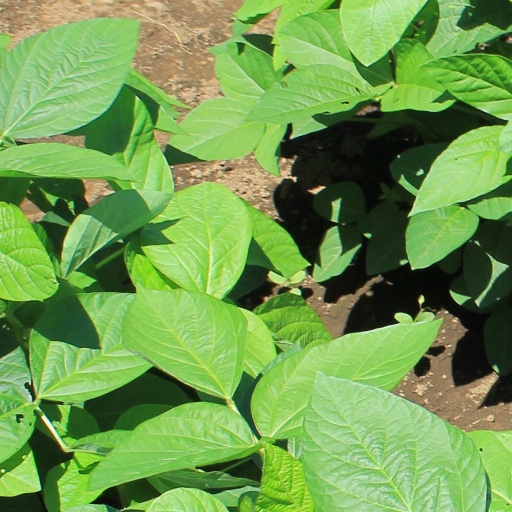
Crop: soybean